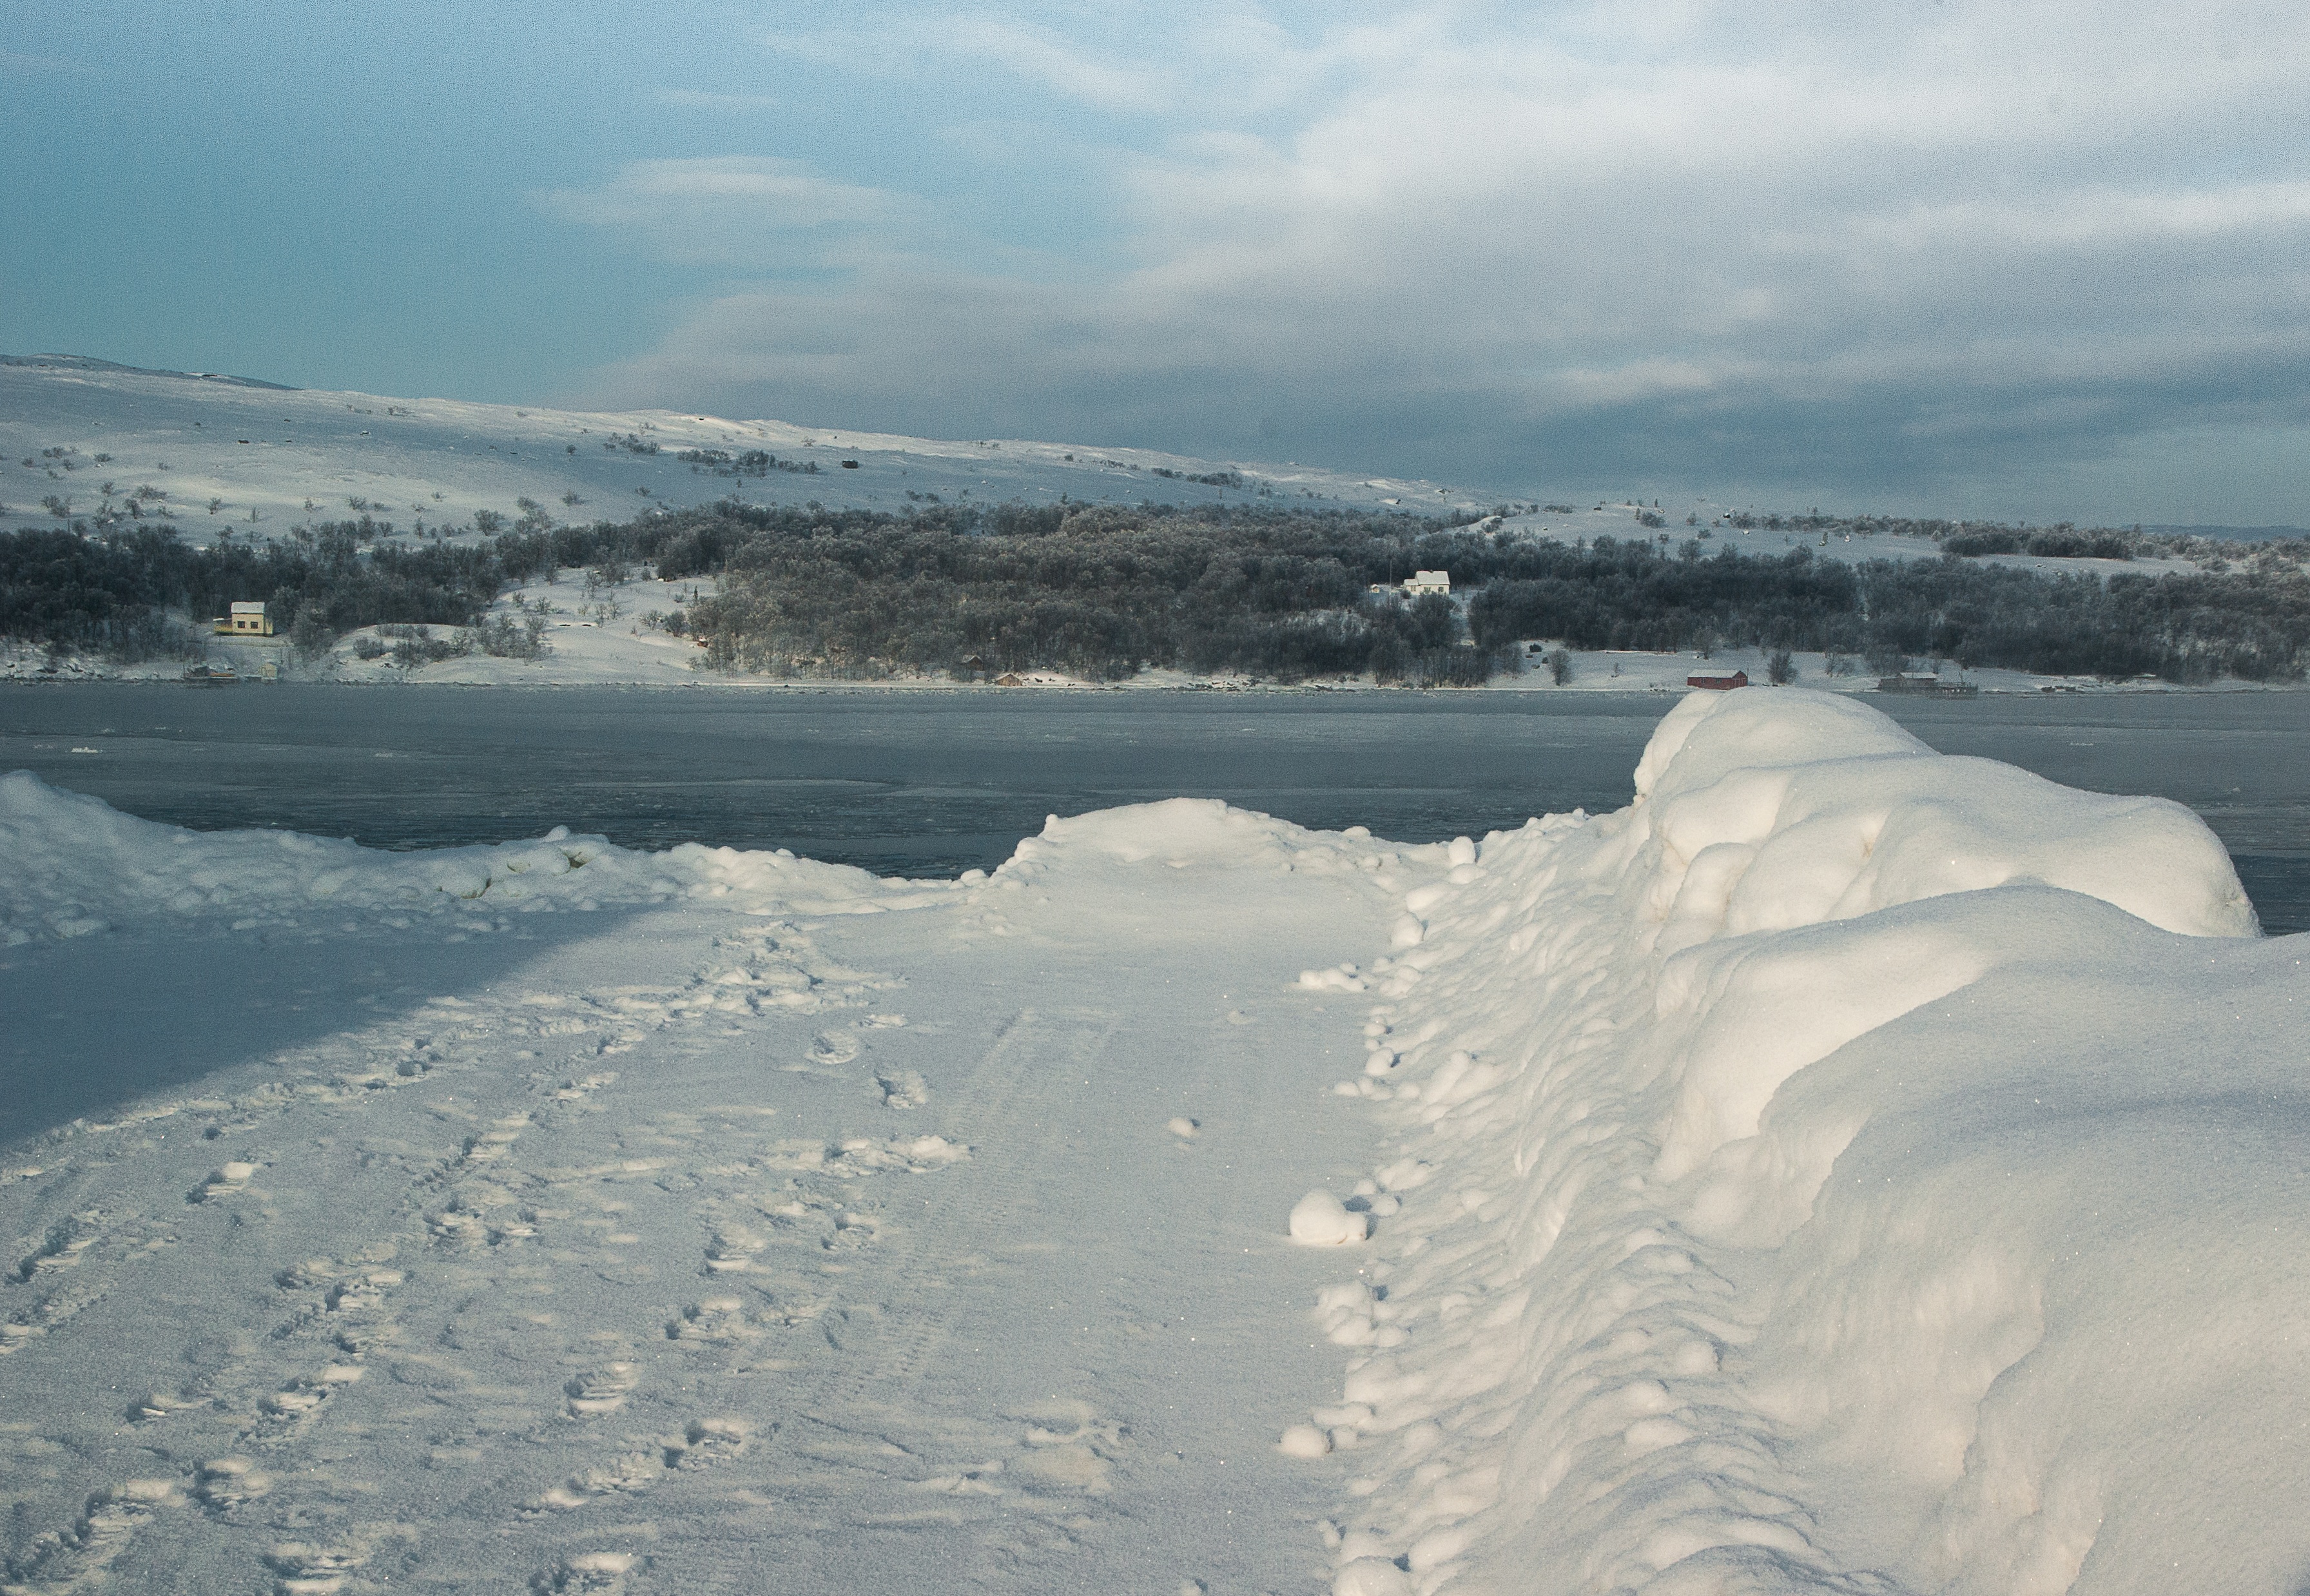
sea, snow, winter, wave, ice, weather, fjord, arctic, season, norway, freezing, lapland, arctic ocean, northern cape, kirkenes, geological phenomenon